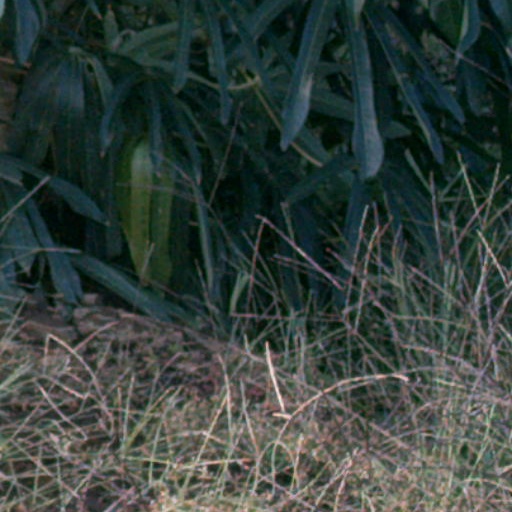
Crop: cassava